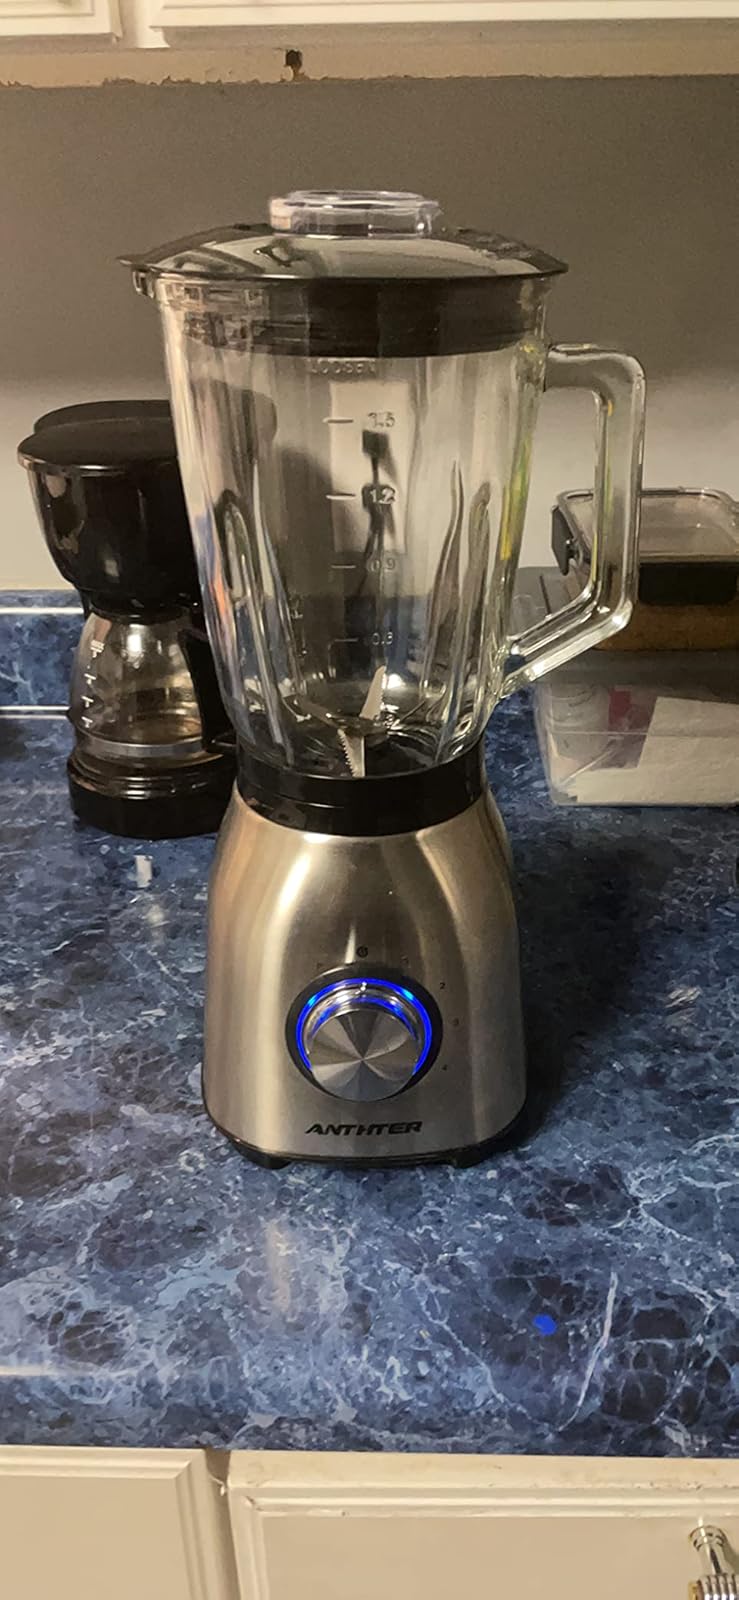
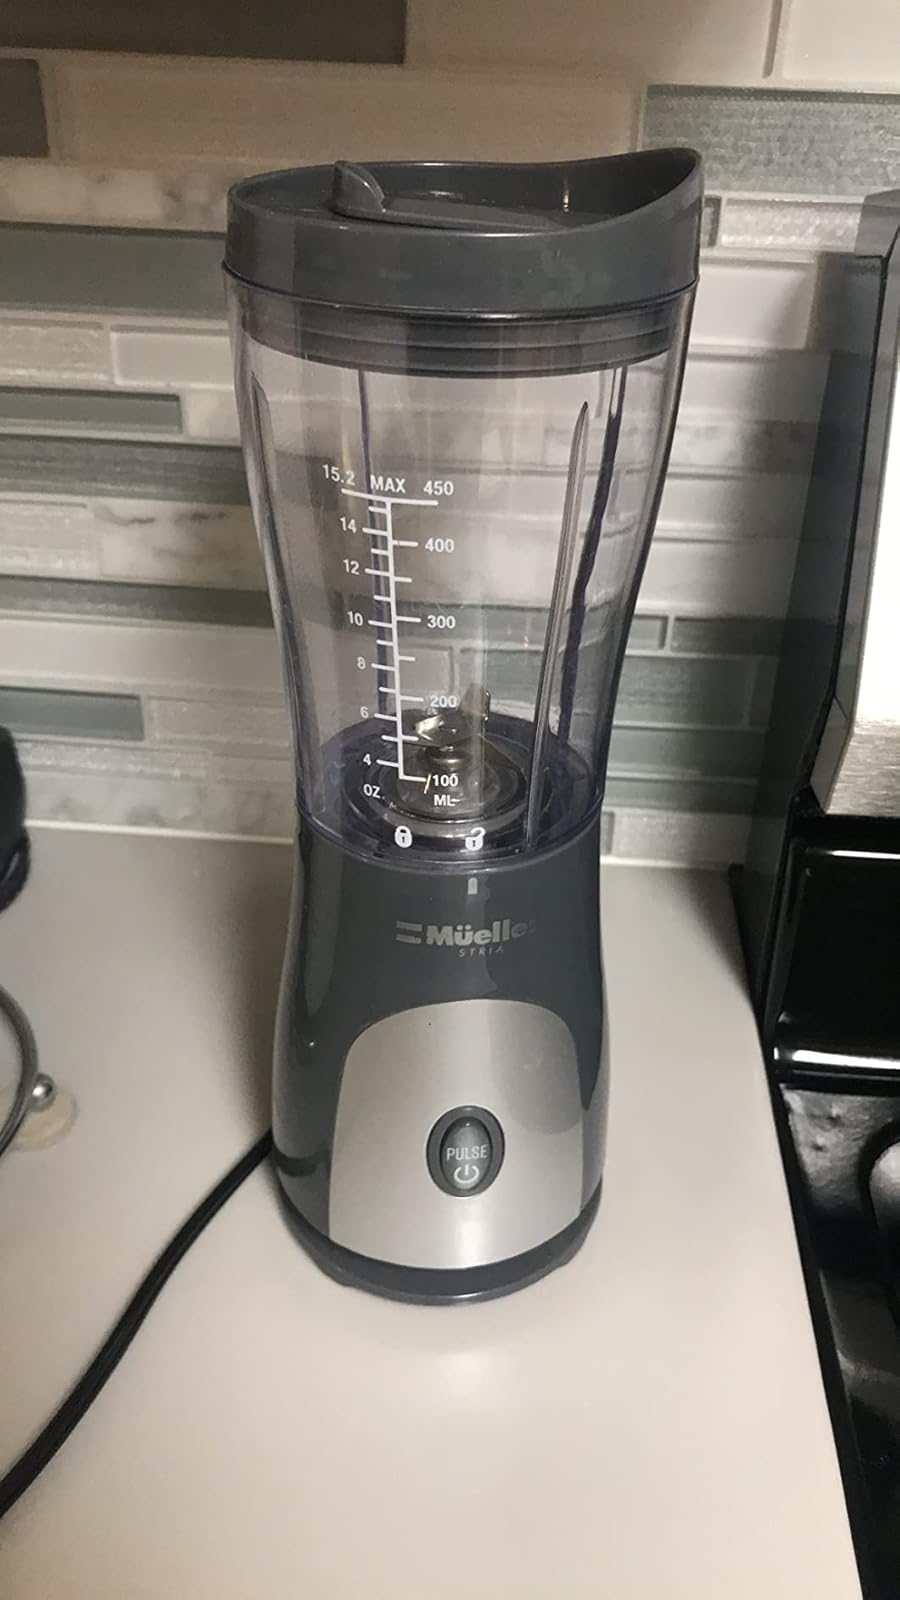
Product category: items_blender
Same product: no